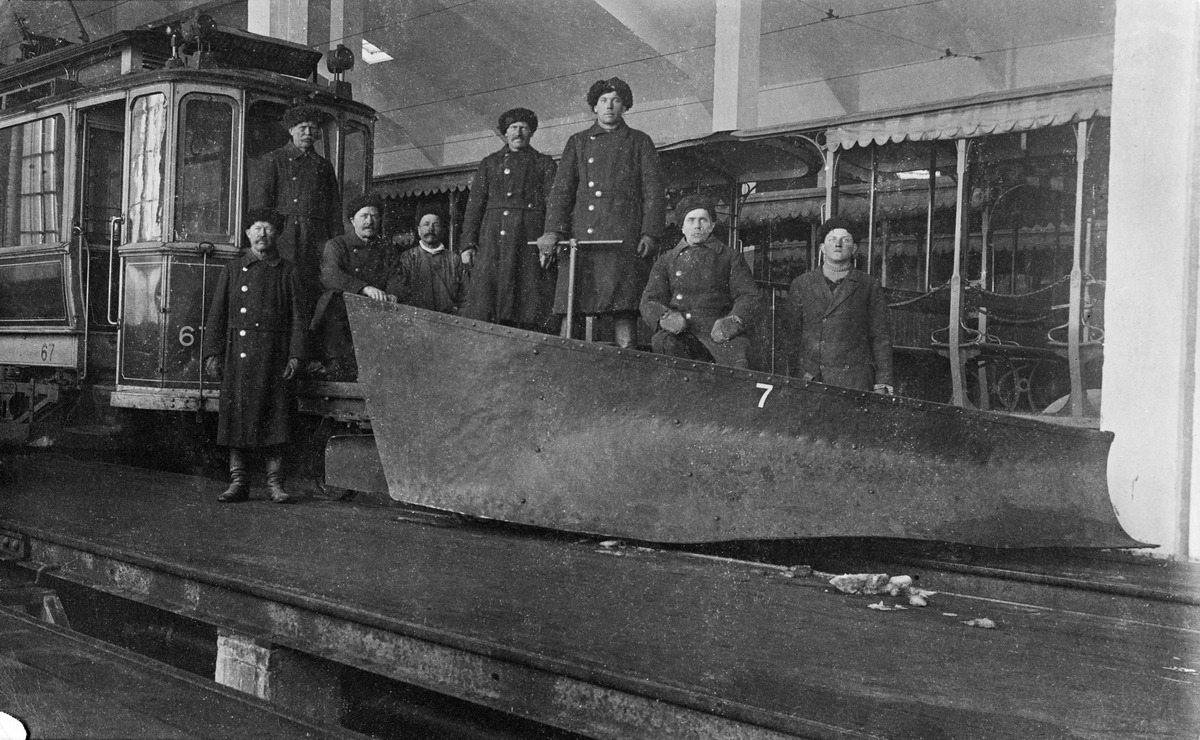
Raitiotieyhtiön huoltomiehiä aurauskaluston edessä Töölön varikolla
sisällön kuvaus: Raitiotieyhtiön huoltomiehiä aurauskaluston edessä Töölön varikolla. Taustalla ASEA:n raitiovaunu mustavalkoinen
Ajankohta: kuvausaika 1910 -luku
Paikka: Suomi, Uusimaa, Helsinki, Töölö Helsinki, Taka-Töölö Helsinki, Eino Leinon katu 1-5
Aiheet: Helsingin Raitiotie- ja Omnibus Osakeyhtiö HRO - Spårvägs- och Omnibus Aktiebolaget i Helsingfors, liikenne joukkoliikenne, raideliikenne raitioliikenne, varikot, korjaamot, huolto, raitiovaunut